Oyster Bay, New South Wales

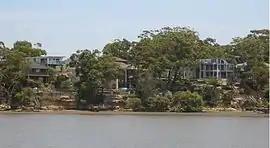
Oyster Bay

Oyster Bay is a suburb in Southern Sydney, in the state of New South Wales, Australia. It is located 26 kilometres south of the Sydney central business district in the local government area of the Sutherland Shire.